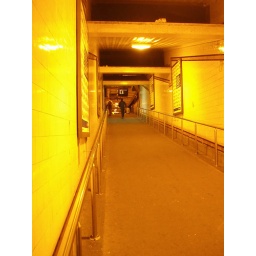
The lights were very yellow creating this monochromatic orange shade over the shot.